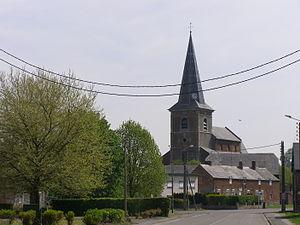
L'église.
La Longueville est une commune française située dans le département du Nord, en région Hauts-de-France.